Leszek Możdżer

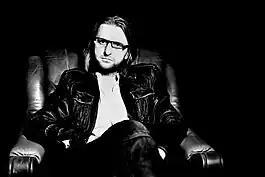
Leszek Możdżer in 2011

Leszek Możdżer (: born Lesław Henryk Możdżer, 23 March 1971, Gdańsk) is a Polish jazz pianist, music producer and film score composer.